Jean-Baptiste Colbert

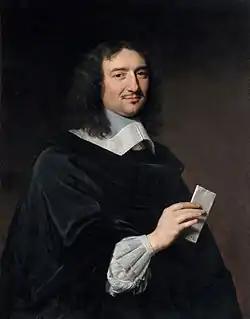
"Portrait de Jean-Baptiste Colbert" (1655) by Philippe de Champaigne

Jean-Baptiste Colbert (29 August 1619 – 6 September 1683) was a French statesman who served as First Minister of State from 1661 until his death in 1683 under the rule of King Louis XIV. His lasting impact on the organization of the country's politics and markets, known as Colbertism, a doctrine often characterized as a variant of mercantilism, earned him the nickname "le Grand Colbert" ("the Great Colbert").